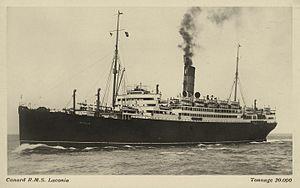
Cette liste dresse les plus grandes catastrophes maritimes pendant la Seconde Guerre mondiale au regard du nombre de victimes. Du fait de son contexte, une Seconde Guerre mondiale sanguinaire entachée de nombreux drames, ces catastrophes resteront longtemps quasi ignorées.
Le RMS Laconia, paquebot de la compagnie Cunard Line est construit par les chantiers navals Swan, Hunter & Wigham Richardson Ltd, Wallsend. Il est lancé le 9 avril 1921. Son voyage inaugural débute le 25 mai 1922 et le conduit de Southampton à New York.
L’affaire du Laconia est une série d’événements entourant le naufrage d’un navire de transport de troupes britannique dans l’océan Atlantique le 12 septembre 1942 durant la Seconde Guerre mondiale, et des attaques aériennes consécutives de l’aviation américaine contre des sous-marins allemands et italiens intervenant pour tenter de sauver les victimes. Le Royal Mail Ship Laconia, transportant 2 732 membres d’équipage, passagers, soldats et prisonniers de guerre italiens, est torpillé et coulé par le U-156, un sous-marin allemand, au large des côtes ouest-africaines. Répondant aux anciennes règles de prise, le commandant du navire allemand, le capitaine de corvette Werner Hartenstein, lance immédiatement les opérations de sauvetage. Les U-156 diffusent leur position sur des canaux radio ouverts à toutes les puissances alliées, et sont rejoints par les équipages de plusieurs autres U-boot à proximité.